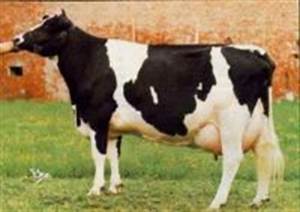
Label: cow